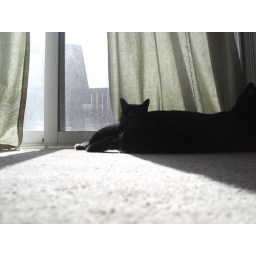
My two cats, Loki and Freya, the grey cat and the black cat, hanging out in front of the window.